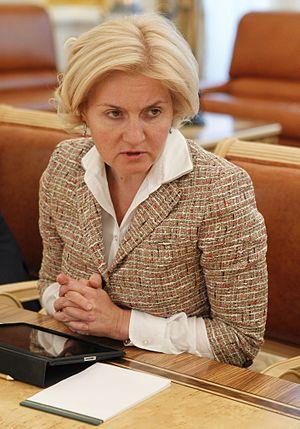
Olga Iourievna Golodets, née le 1ᵉʳ juin 1962 à Moscou, est une femme politique russe, vice-Premier ministre pour les Affaires sociales dans le gouvernement de Dmitri Medvedev depuis le 21 mai 2012.